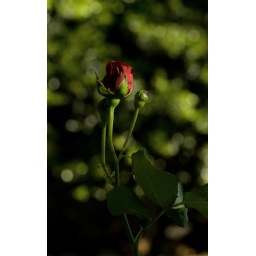
This rose bloomed right beneath my bird feeder, the acrobatic squirrels got to it &amp;amp; trampled the whole stem.